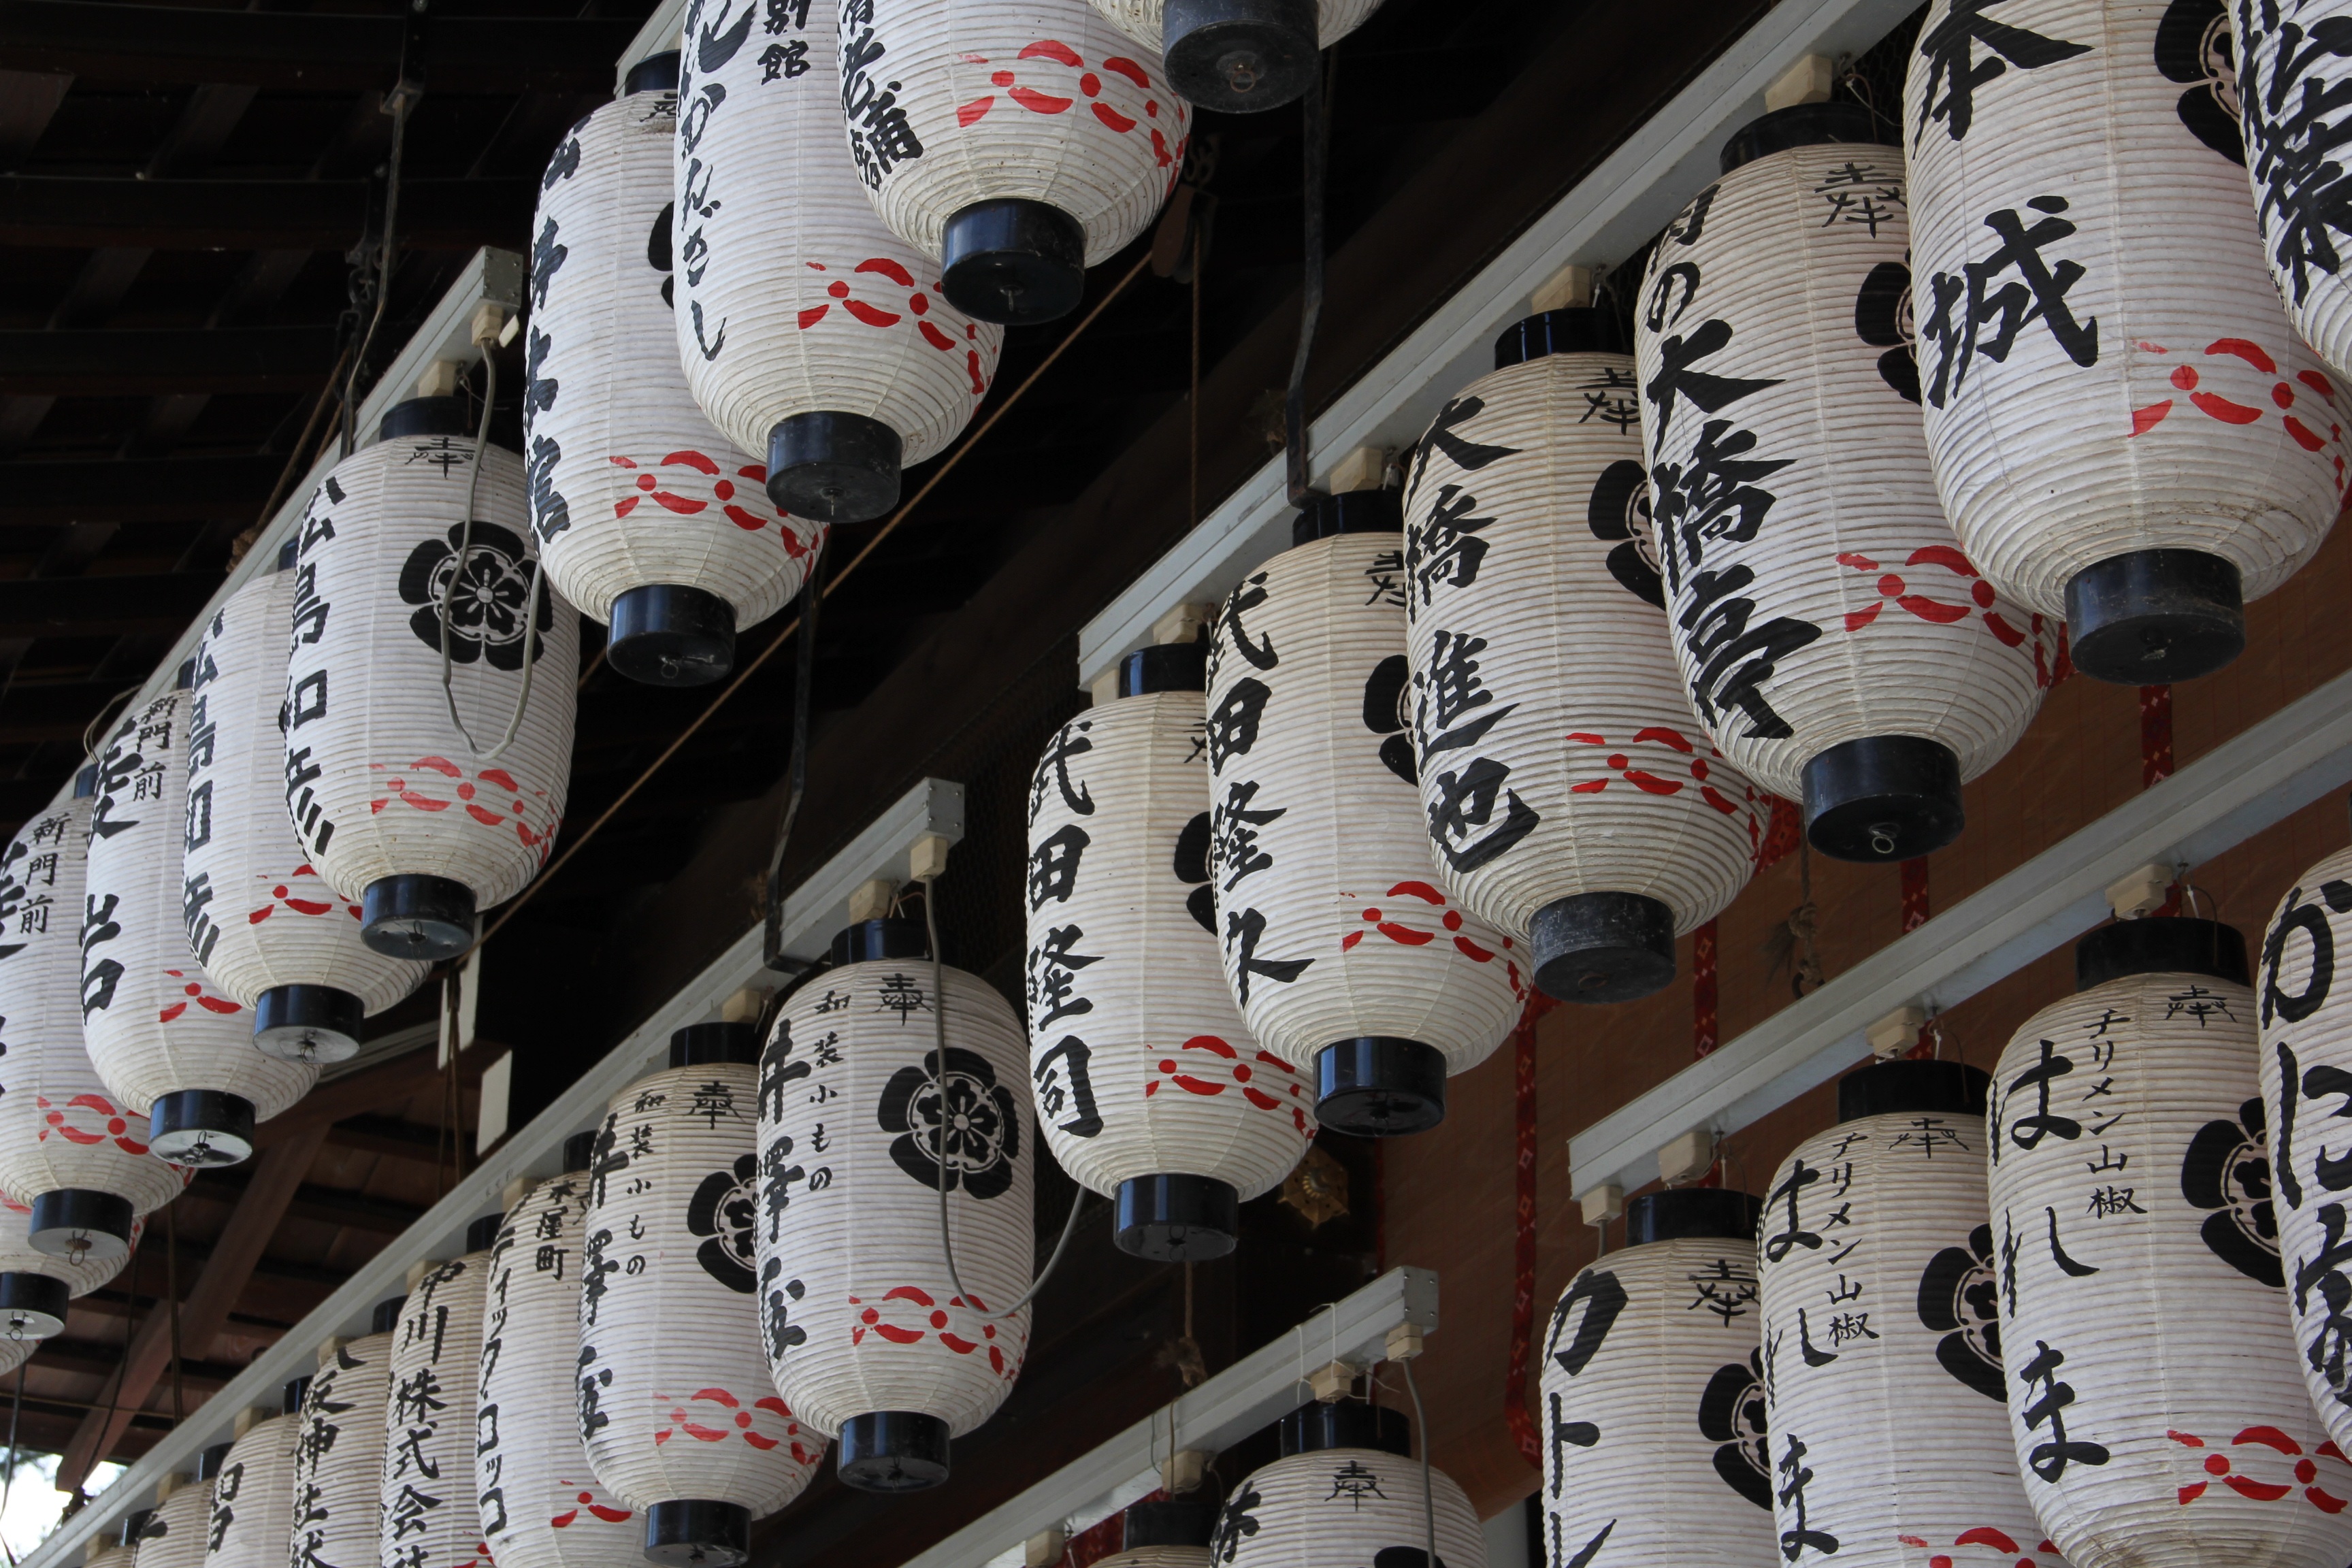
white, wall, spring, red, color, japan, interior design, art, design, temple, kyoto, shape, japanese style, japan culture, tourist destination, yasaka shrine